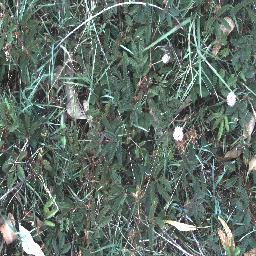
Label: negative